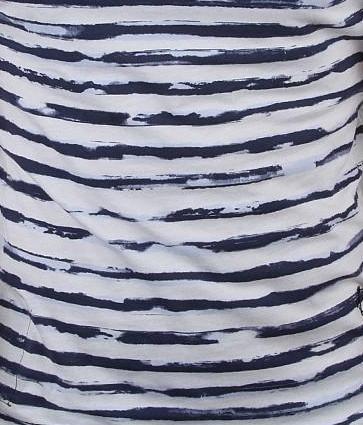
Texture: striped